Night Mail

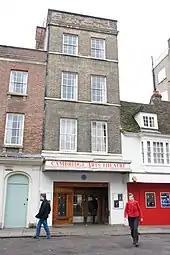
The Cambridge Arts Theatre, where "Night Mail" premiered

The film premiered on 4 February 1936 at the Cambridge Arts Theatre in Cambridge as one of the films presented at the launch screening at the venue. A screening was held the following morning. Jackson, Watt, and Wright were among the GPO staff present; the former recalled the audience's enthusiastic response to the film which included an "enormous applause" at the end. The film was the GPO's only production to be released commercially in 1936.